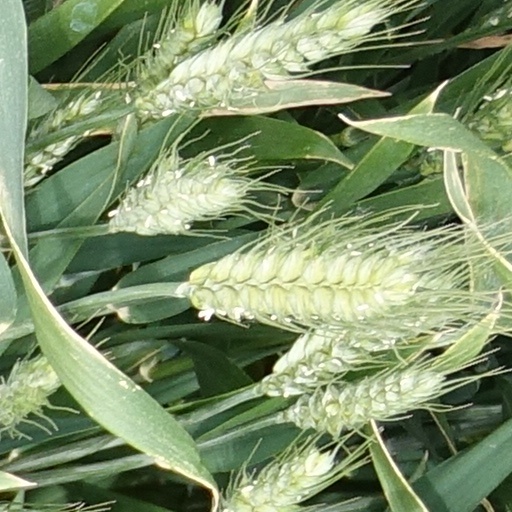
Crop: wheat